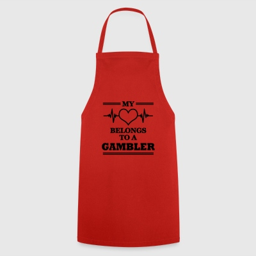
my heart belongs to a gambler - cooking apron